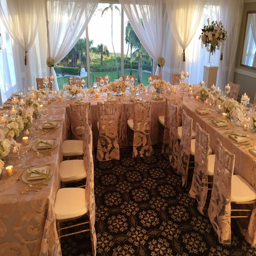
accommodation type all fancied up for an intimate wedding .